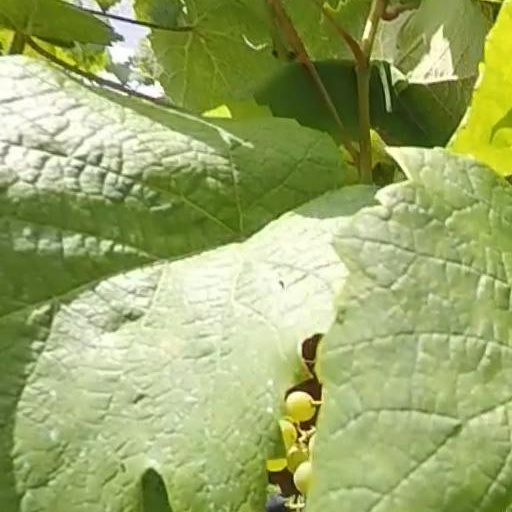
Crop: grape